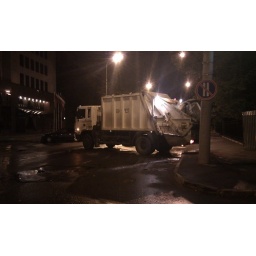
prince in a white horse